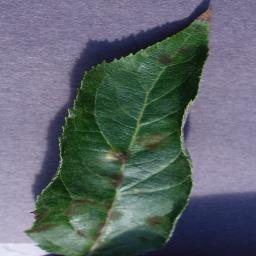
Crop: apple
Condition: scab